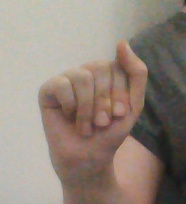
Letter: saad